Fanatisme

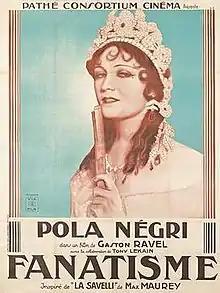

Fanatisme is a 1934 French historical drama film directed by Tony Lekain and Gaston Ravel and starring Pola Negri, Jean Yonnel and Lucien Rozenberg. The film's sets were designed by the art director Claude Bouxin.